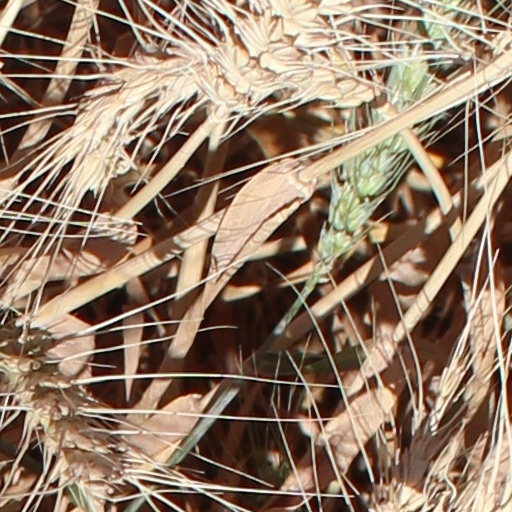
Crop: wheat